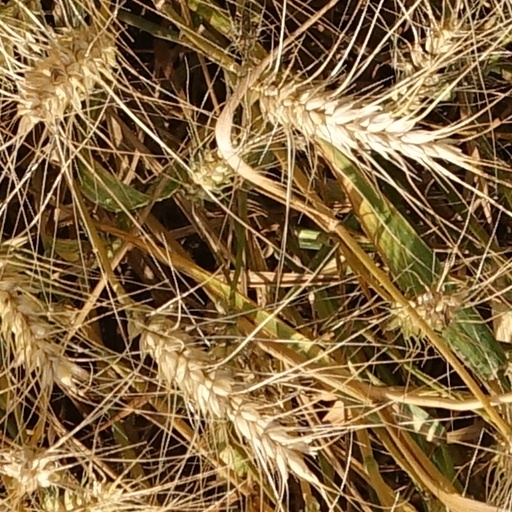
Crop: wheat